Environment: lab
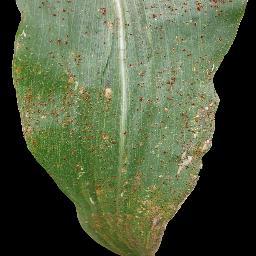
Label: common_rust